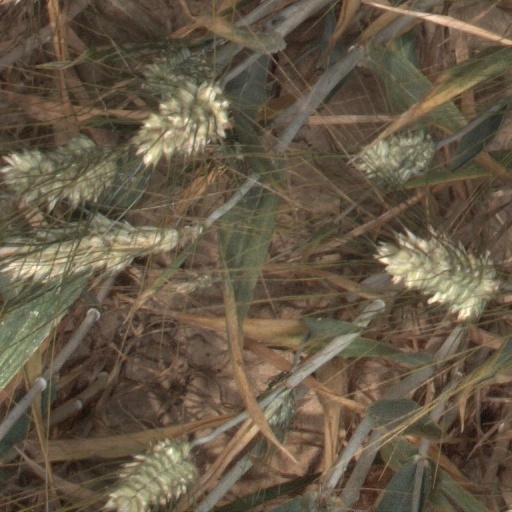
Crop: wheat